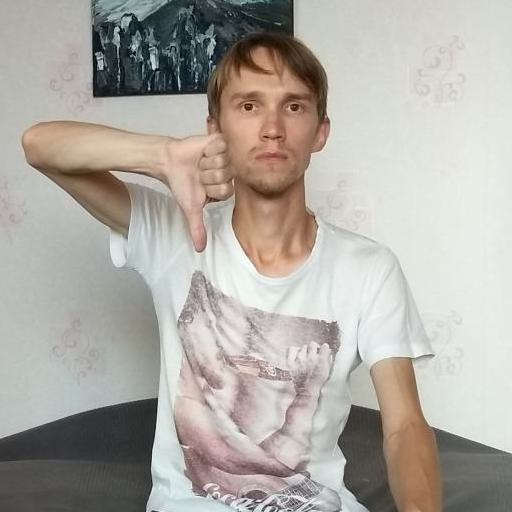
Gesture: dislike